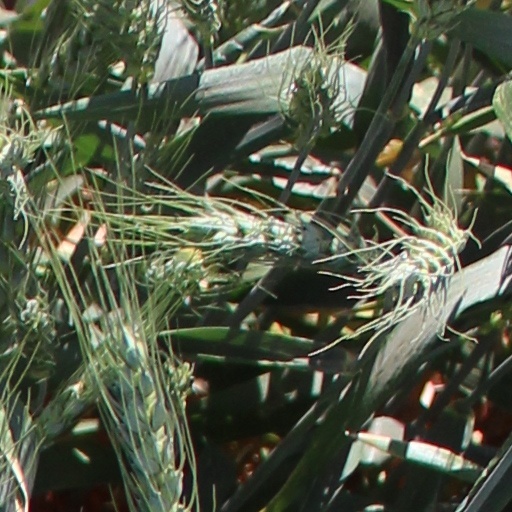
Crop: wheat